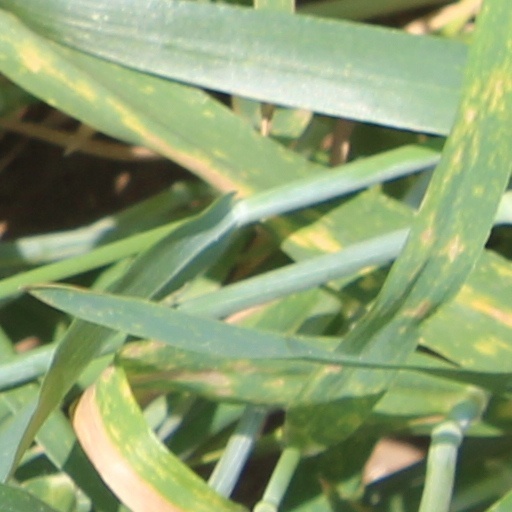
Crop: wheat